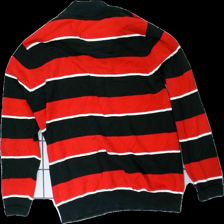
View: back
Type: Sweater
Category: Men
Brand: Skill
Colors: Red, Black, White
Material: 100% cotton
Pattern: Striped
Cut: Regular
Size: L
Season: All
Damage location: top center
Damage 2 location: middle center
Price range: <50
Recommended usage: Export
Description: randig tröja med dragkedja fram. mycket nopprig vid armhålorna